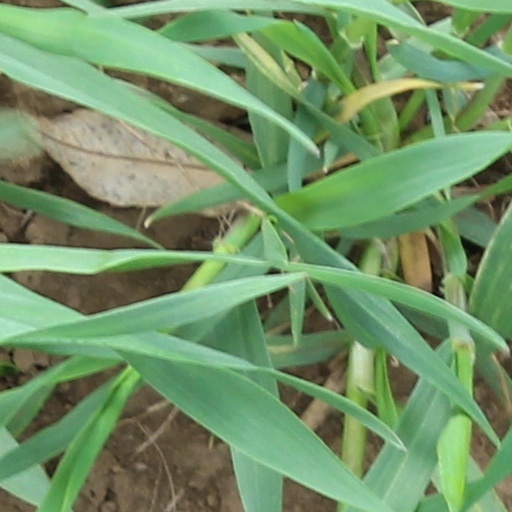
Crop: wheat